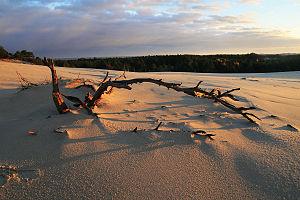
Le parc national de Słowiński est un parc national situé en Pologne. Il a été créé en 1967.